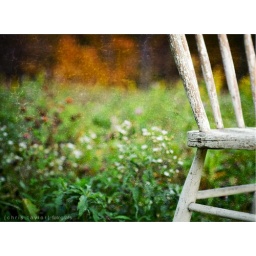
chair in a field - HBW